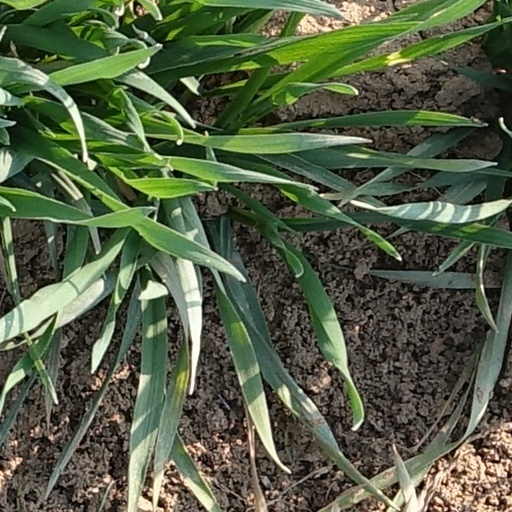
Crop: wheat